Ben Jonson folios

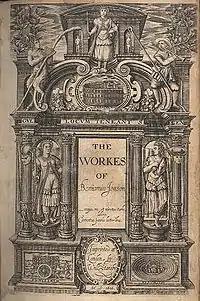
Title page of "The Workes of Benjamin Jonson" (1616), the first folio publication that included stage plays.

Ben Jonson (c. 11 June 1572 – c. 16 August 1637) collected his plays and other writings into a book he titled The Workes of Benjamin Jonson. In 1616 it was printed in London in the form of a folio. Second and third editions of his works were published posthumously in 1640 and 1692.